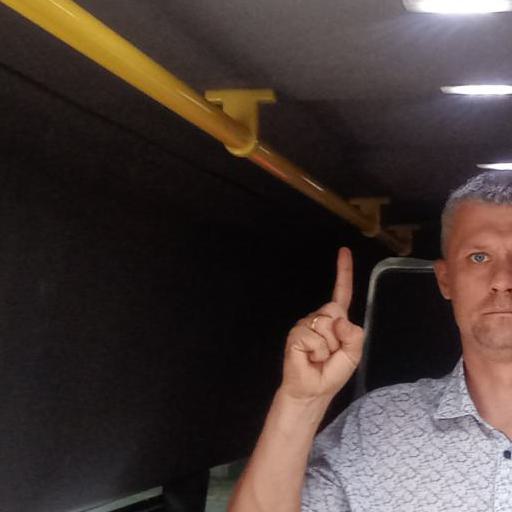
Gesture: one